R. Kamaraju

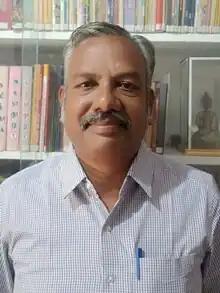
R.Kamaraju

R. Kamaraju (born 21 March 1970 in Melavasal at Mannargudi taluk, Tiruvarur district, Tamil Nadu) is an Indian Tamil academic.